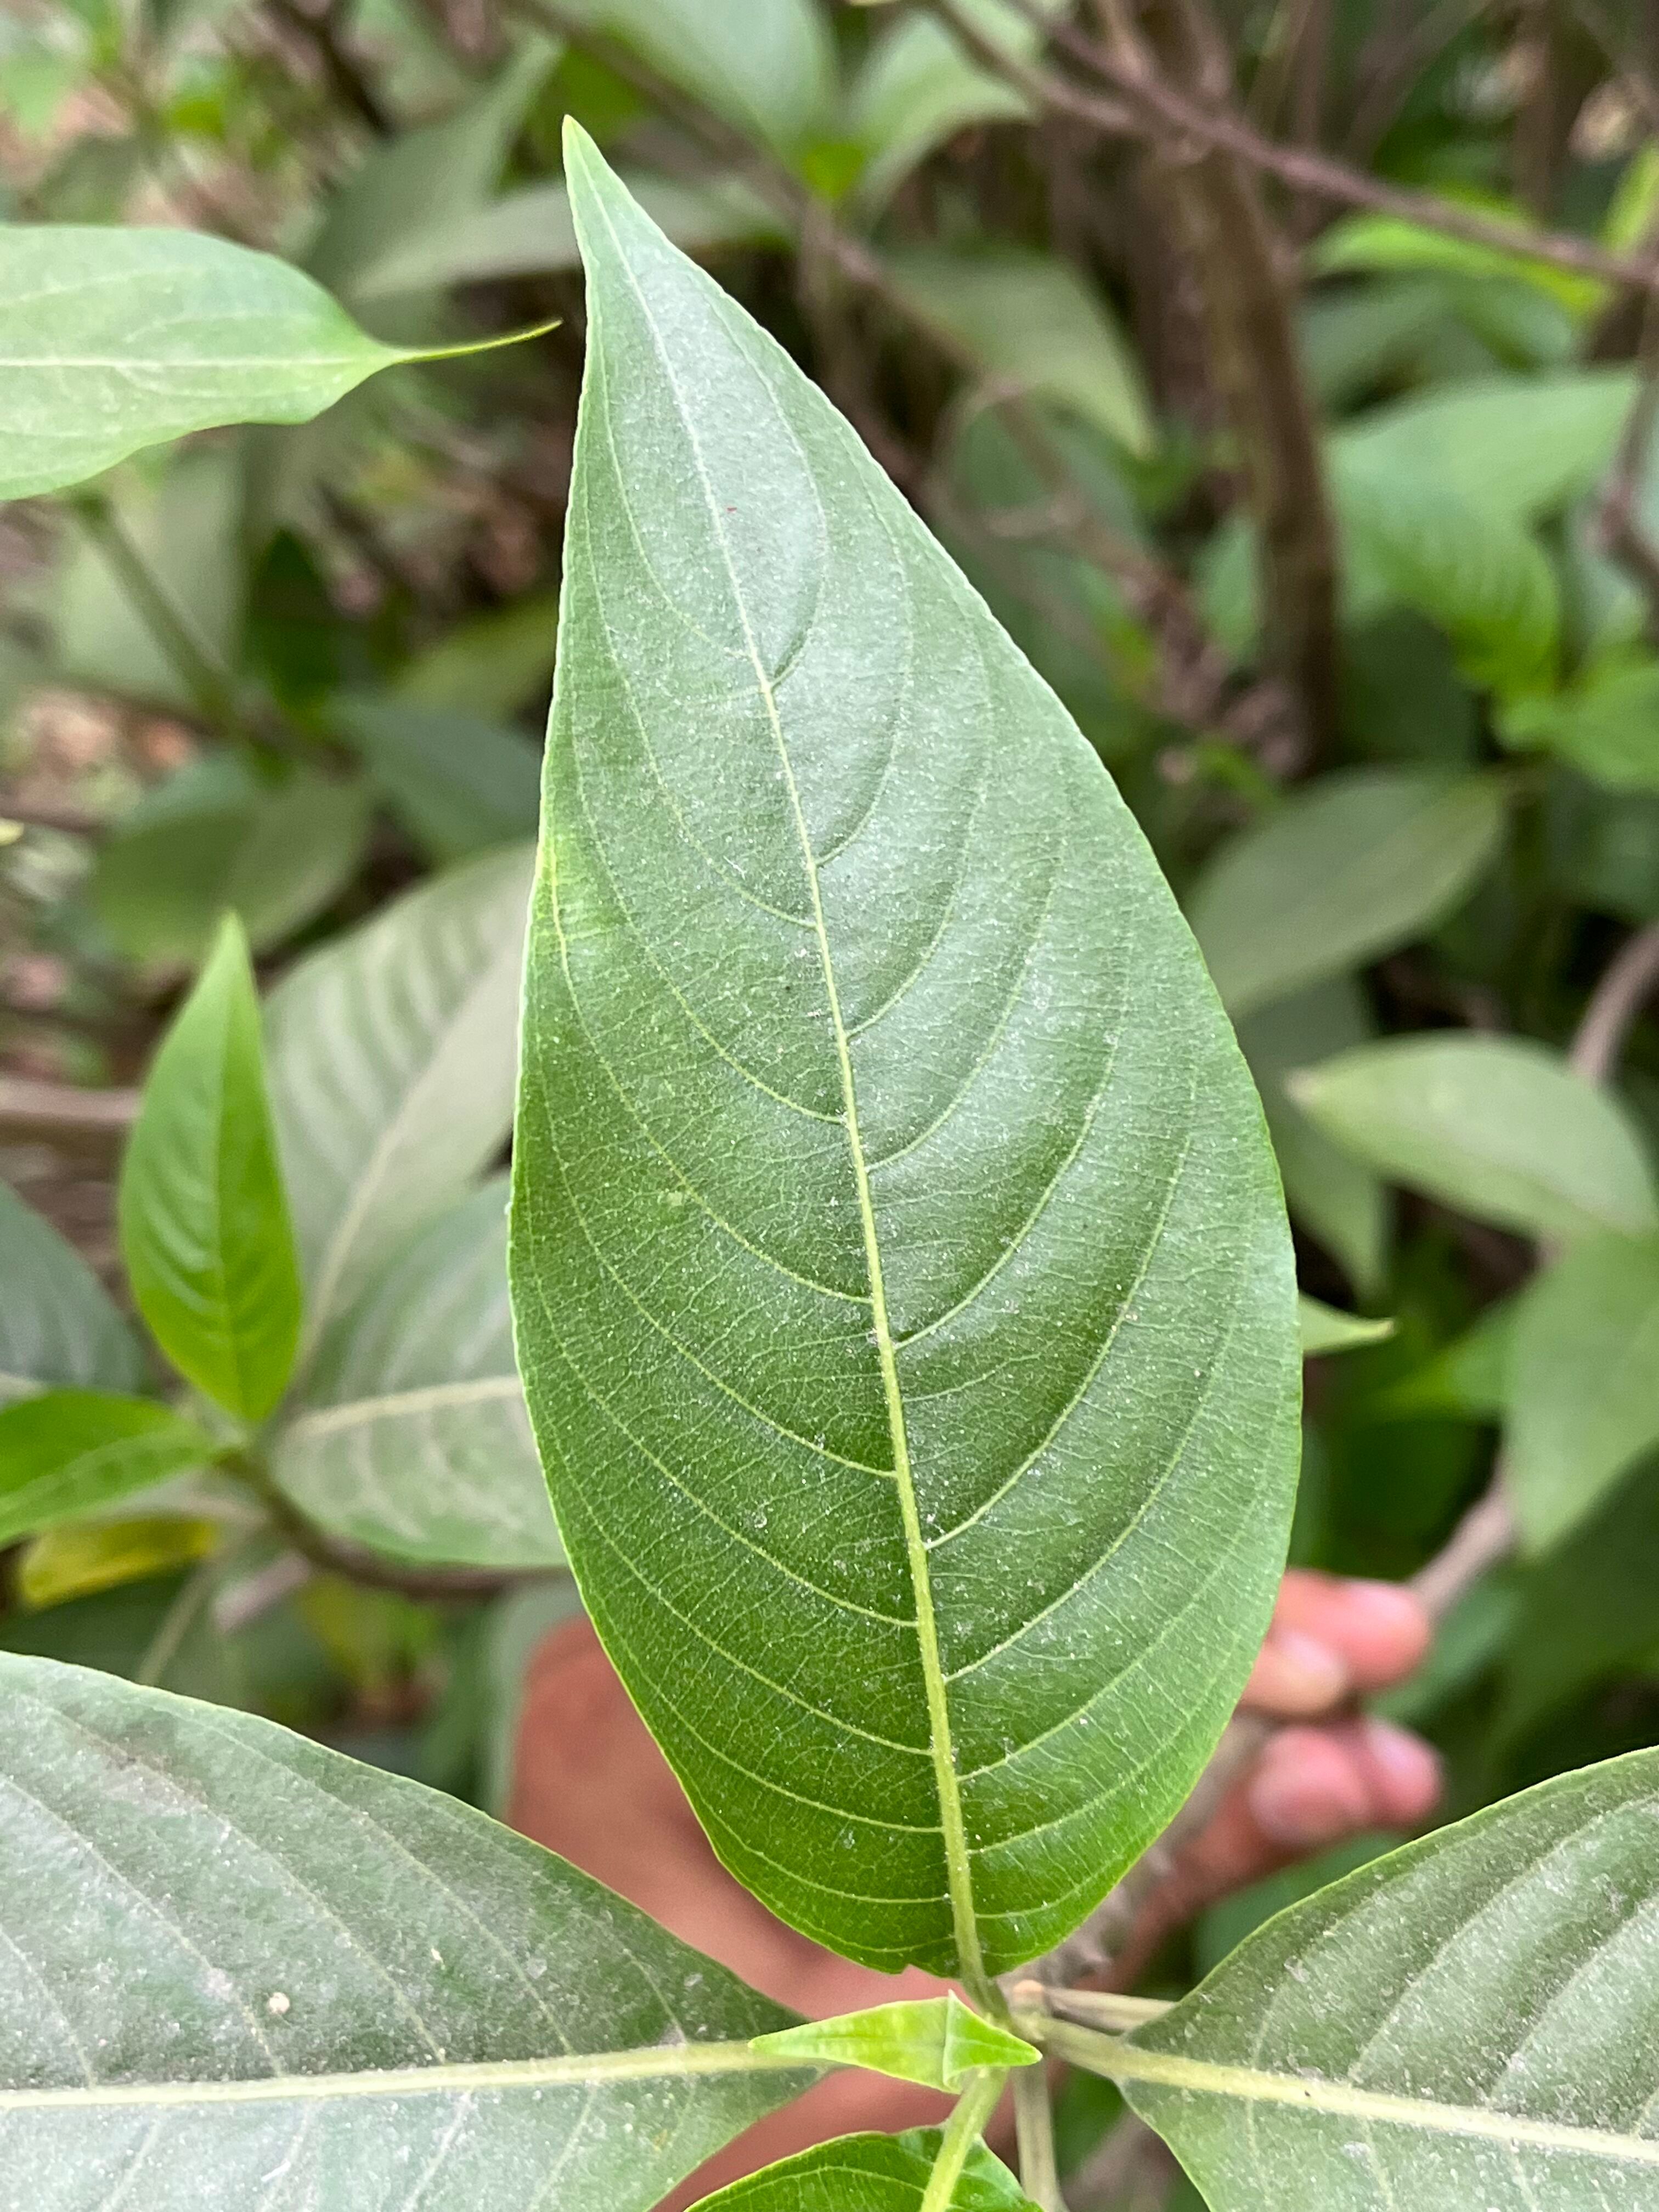
Plant species: justicia-adhatoda